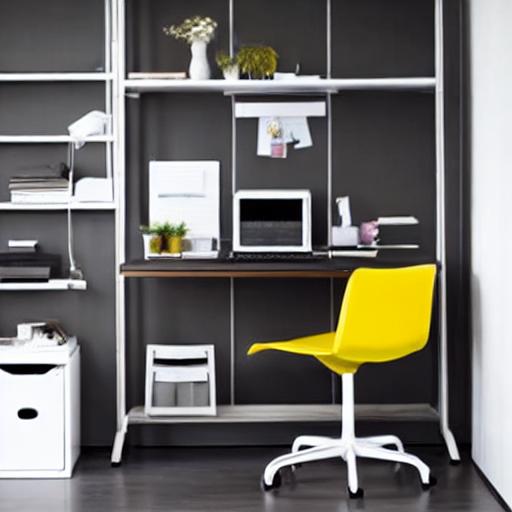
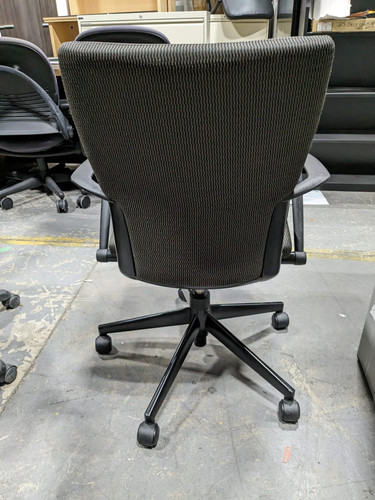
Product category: items_chair
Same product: no